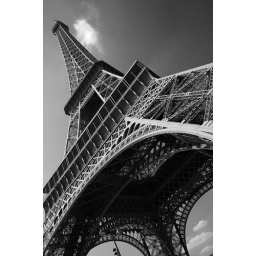
can't decide if I like this better in colour or black and white